Beauchamp Place

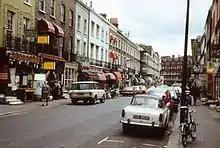
Beauchamp Place, 1977

Beauchamp Place (pronounced "Beecham Place") is a fashionable shopping street in the Knightsbridge district of London. Previously known as Grove Place until 1885, it has since evolved into a well-known shopping street.